Pansy Methodist Church

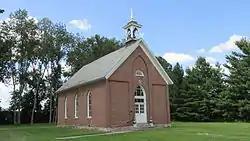
Front of the church

Pansy Methodist Church is a historic church at Pansy in Clinton County, Ohio, United States. Built in 1885, it was formerly home to a congregation of the Methodist Episcopal Church. Few changes have been made to the church or to its adjacent church school since they were built: neither building has any central heating or plumbing, and the interiors retain the open, undivided floor plans with which they were designed.